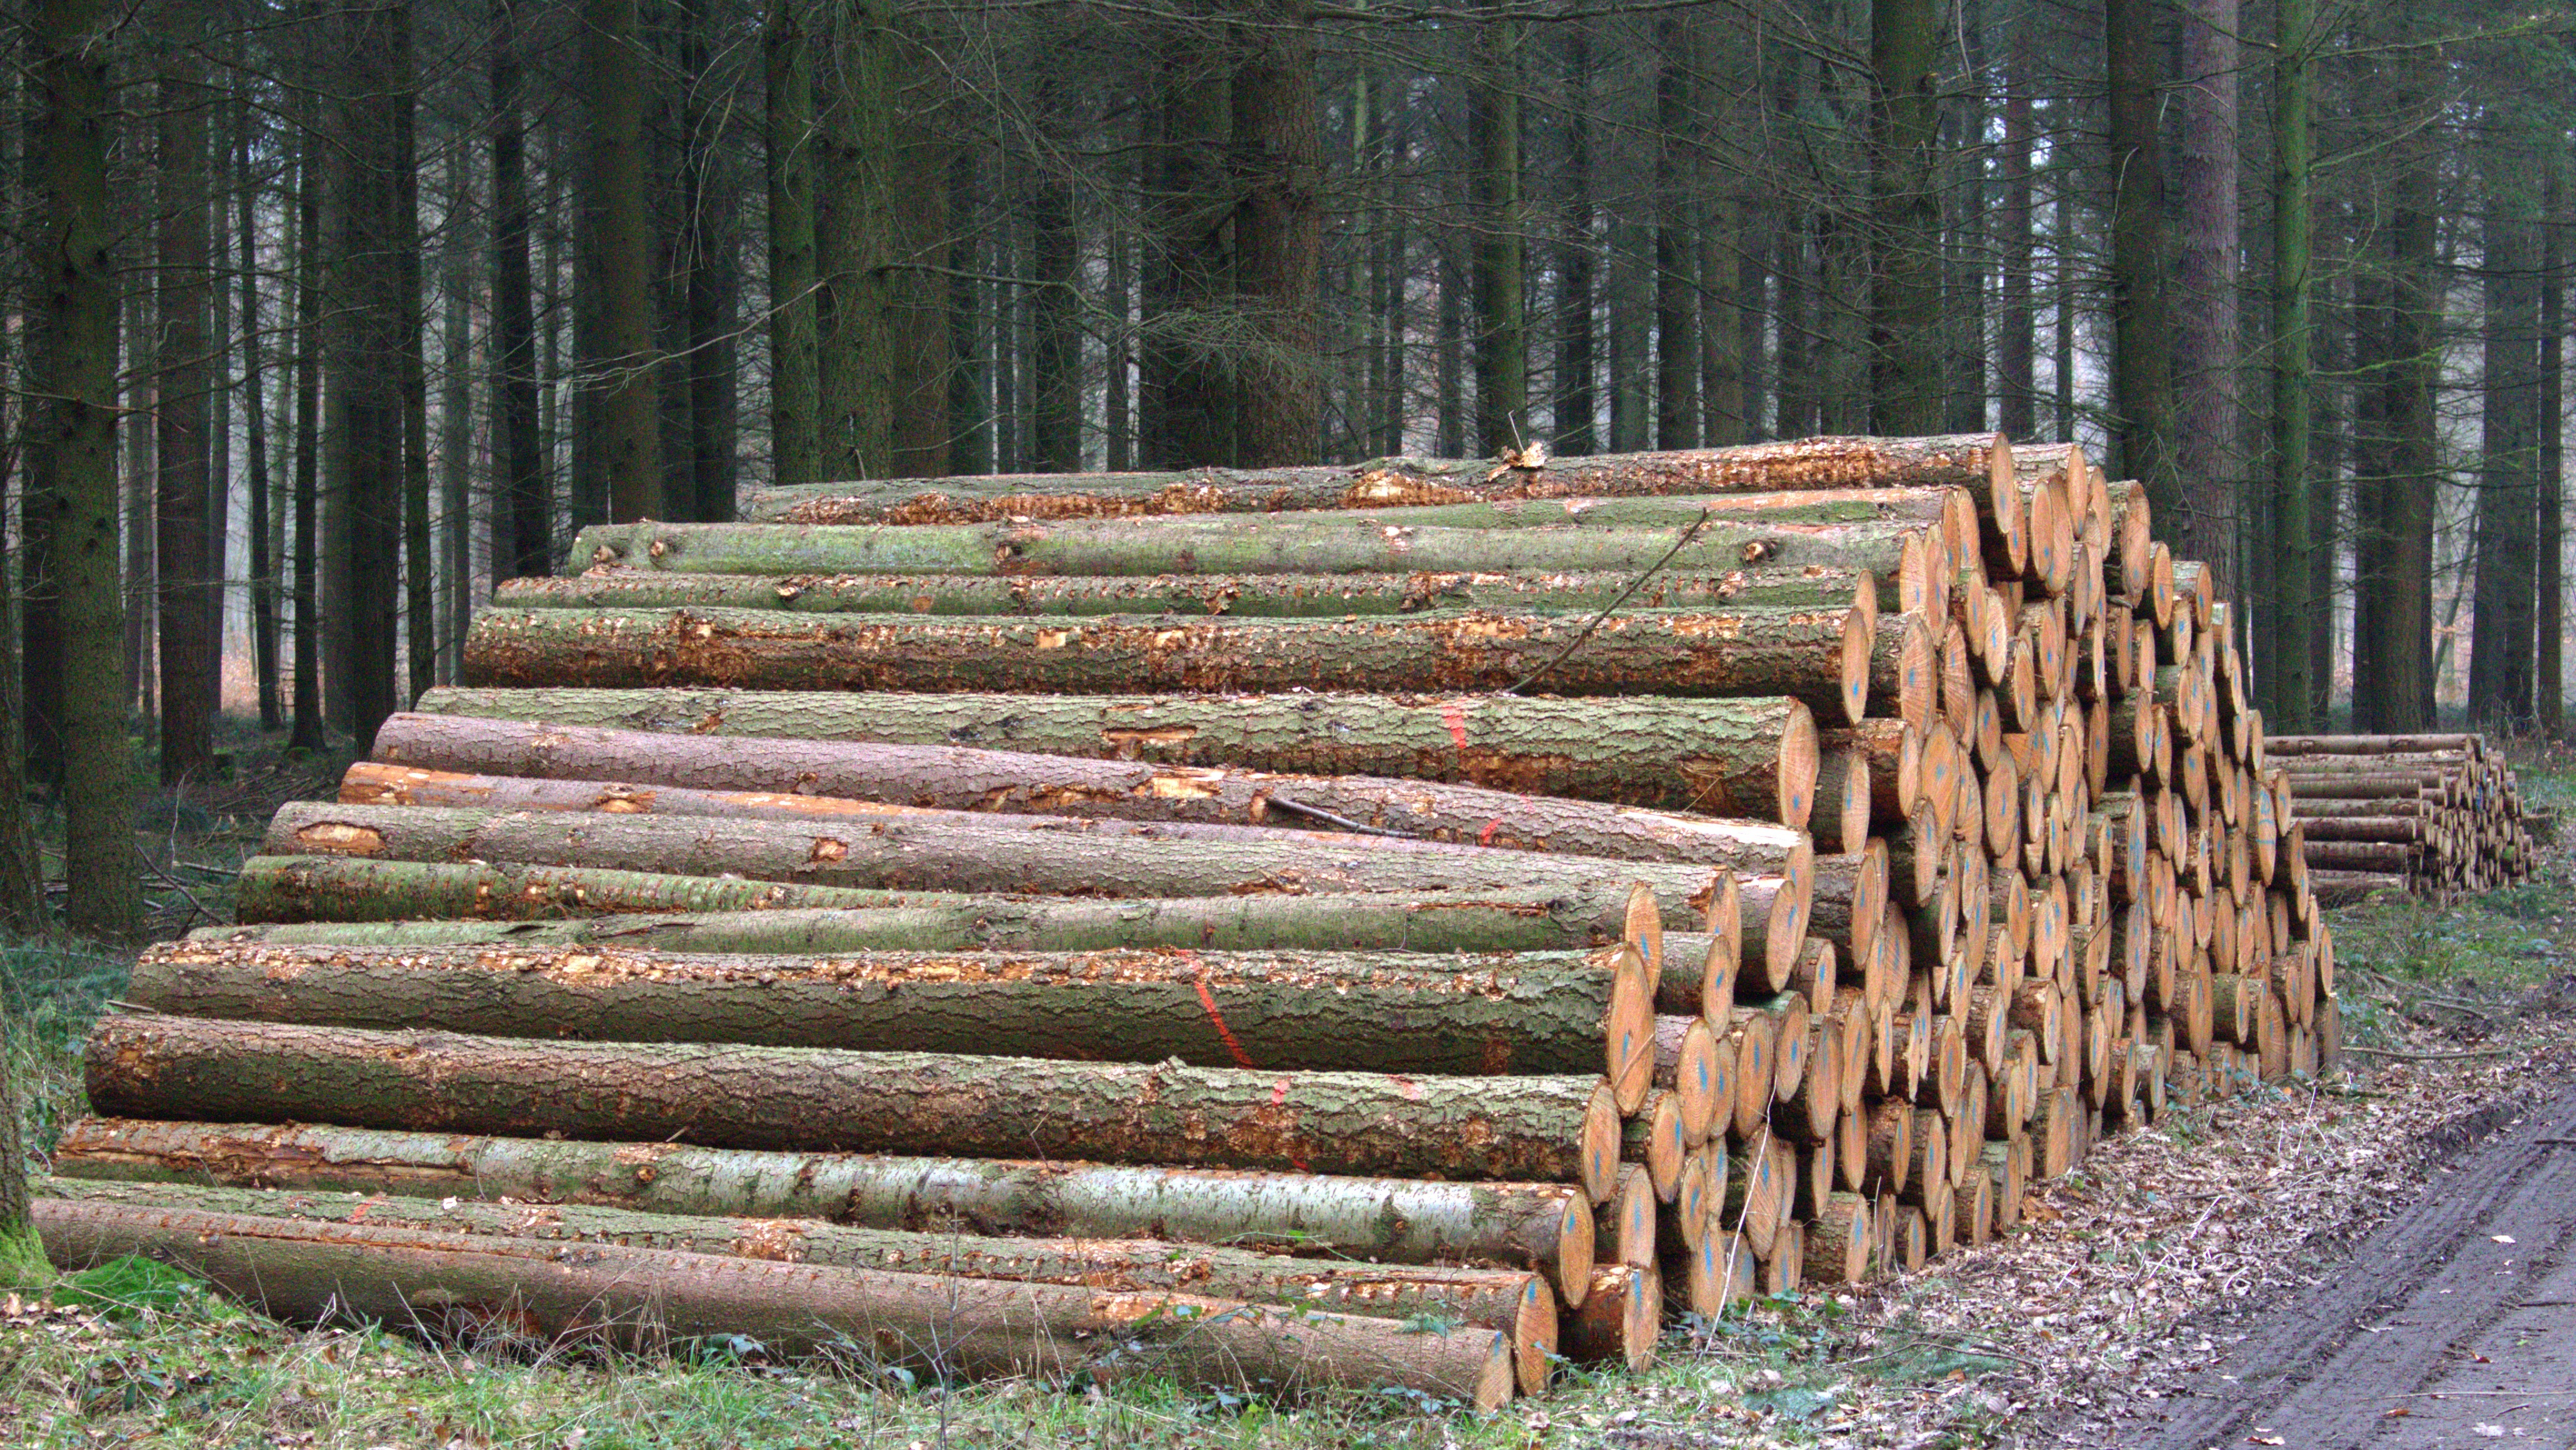
forest, wood, trunk, furniture, lumber, forestry, woodland, log cabin, tree trunks, holzstapel, outdoor structure